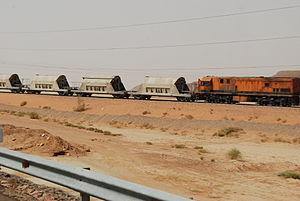
Le transport de phosphate sur le chemin de fer du Hejaz, convoi remontant la voie vers les mines de Ma'an.